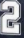
Number: 2